UltraSPARC II

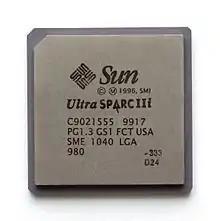
UltraSPARC IIi

The UltraSPARC IIi "Sabre" featuring on-chip PCI controller was a low-cost version introduced in 1997 that operated at 270 to 360 MHz. It was fabricated in a 0.35 μm process and possessed a die size of 156 mm. It dissipated 21 W and used a 1.9 V power supply. It had a 256 KB to 2 MB L2 cache. In 1998, a version code-named Sapphire-Red, was fabricated in a 0.25 μm process, enabling the microprocessor to operate at 333 to 480 MHz. It dissipated 21 W at 440 MHz and used a 1.9 V power supply.